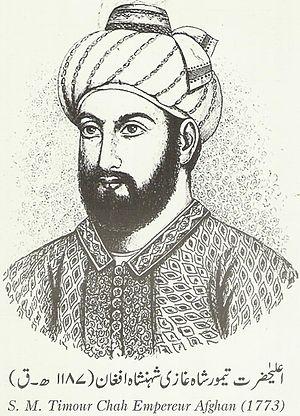
Timour Shah Durrani né en 1748 à Kandahar et mort le 18 mai 1793 à Kaboul est le deuxième roi d'Afghanistan de 1772 à 1793. Il succède à son père Ahmad Shâh Durrani. Il est par ailleurs émir de Khorasan, roi du Penjab, roi de Sind, roi de Mashhad et roi du Cachemire.